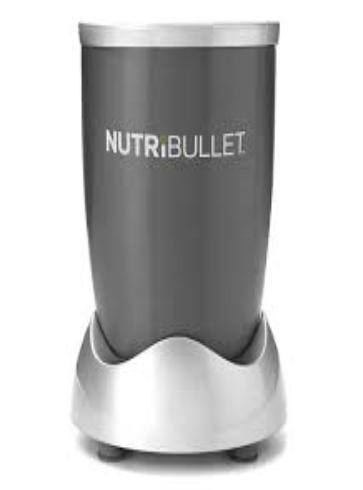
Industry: Necessities